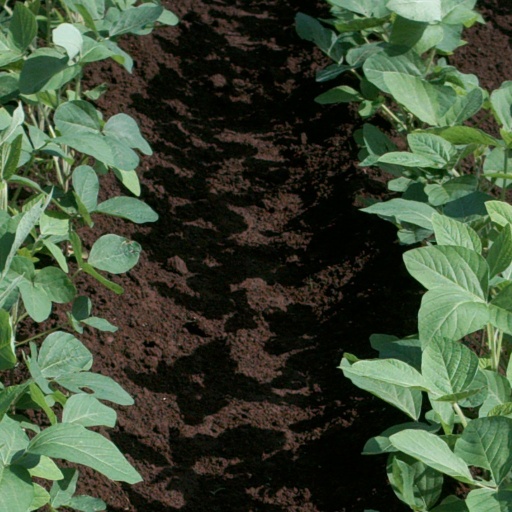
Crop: soybean